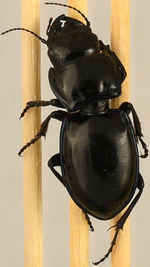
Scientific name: Pasimachus elongatus
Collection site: Central Plains Experimental Range NEON (CPER), plot CPER_006